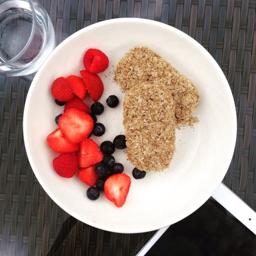
brand with strawberries , raspberries and blueberries which i then topped with almond milk